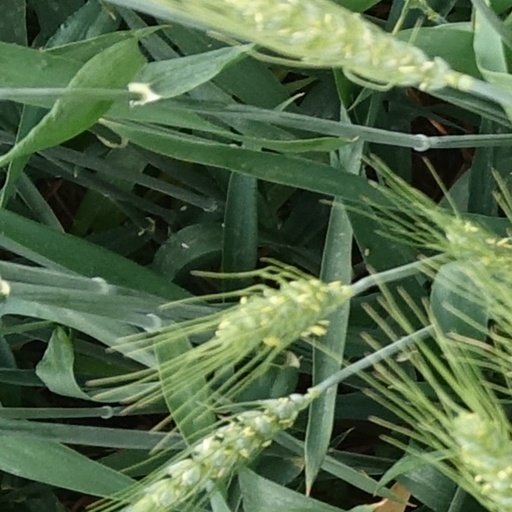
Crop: wheat